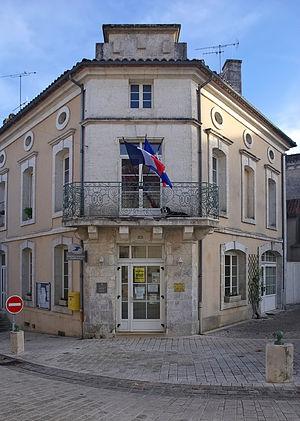
Façade de la mairie de Ronsenac, Charente, France.
Ronsenac est une commune du Sud-Ouest de la France, située dans le département de la Charente.